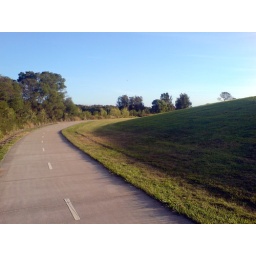
The bike path running along the north side of the Parramatta River near West Ryde.